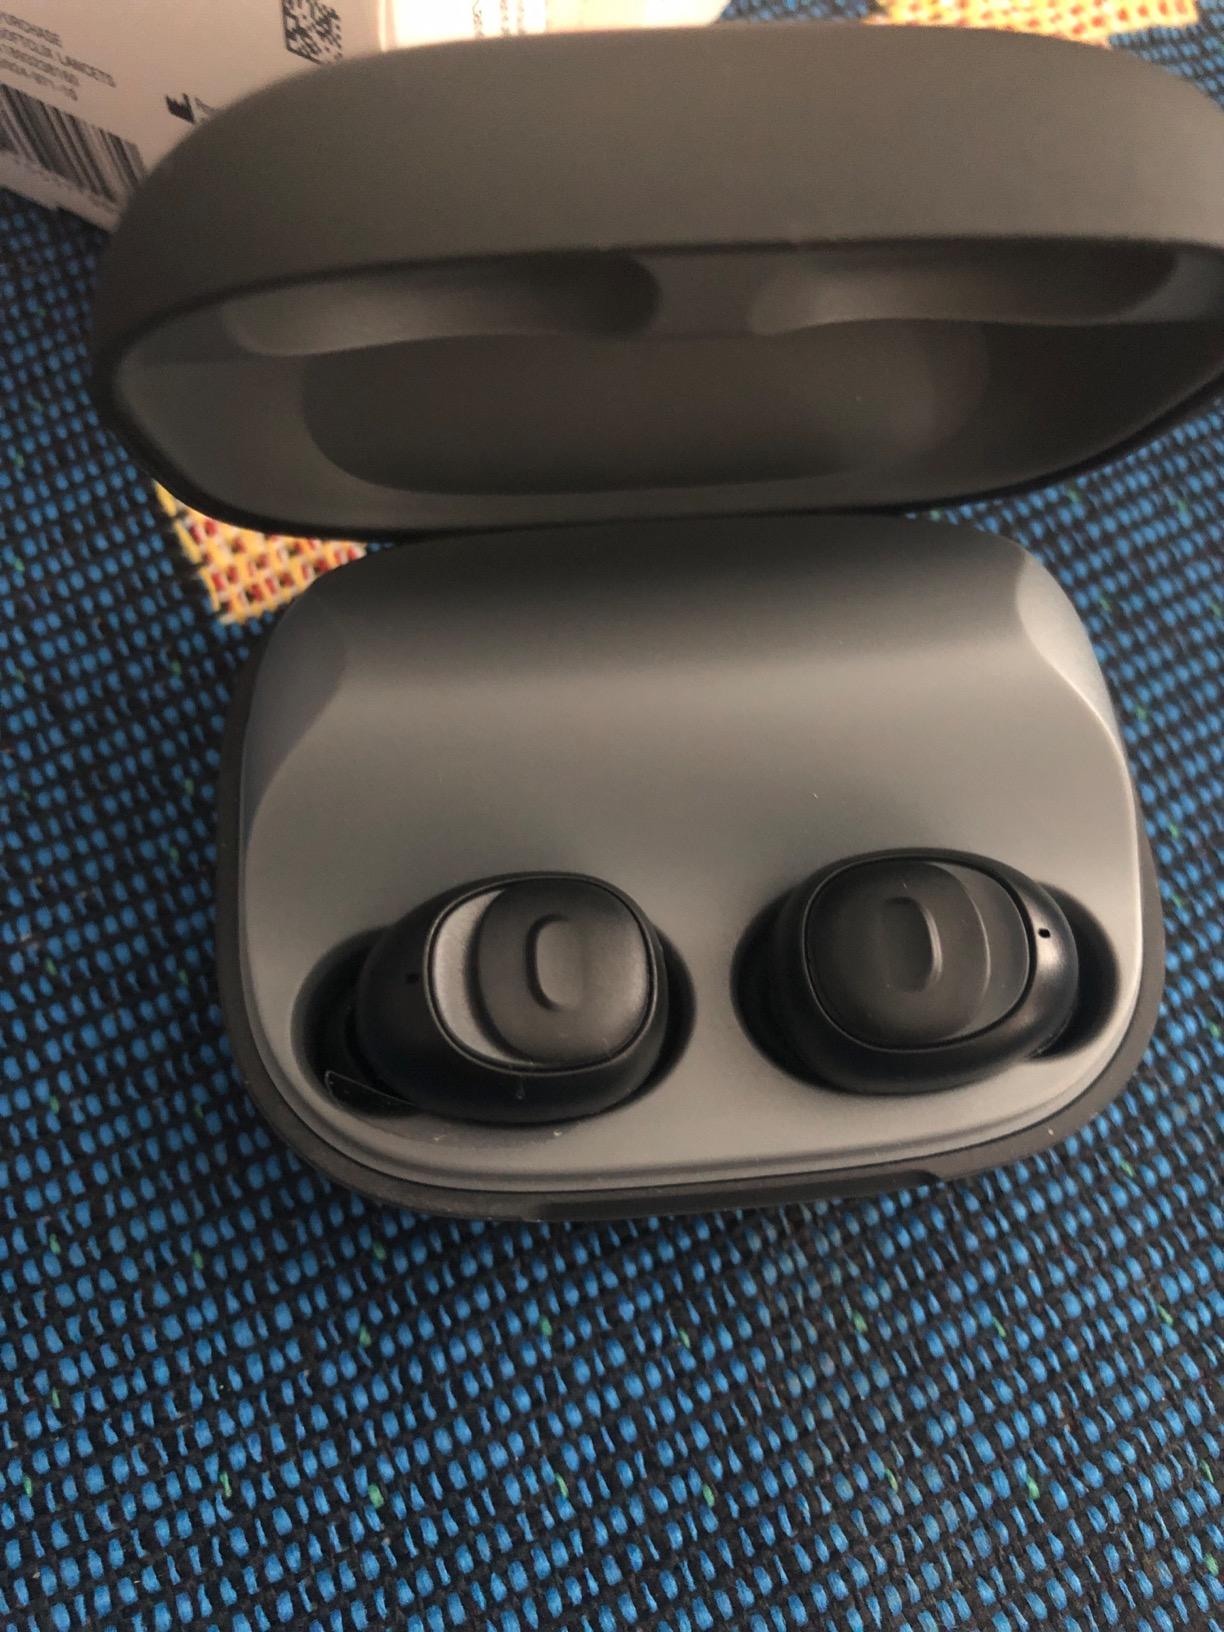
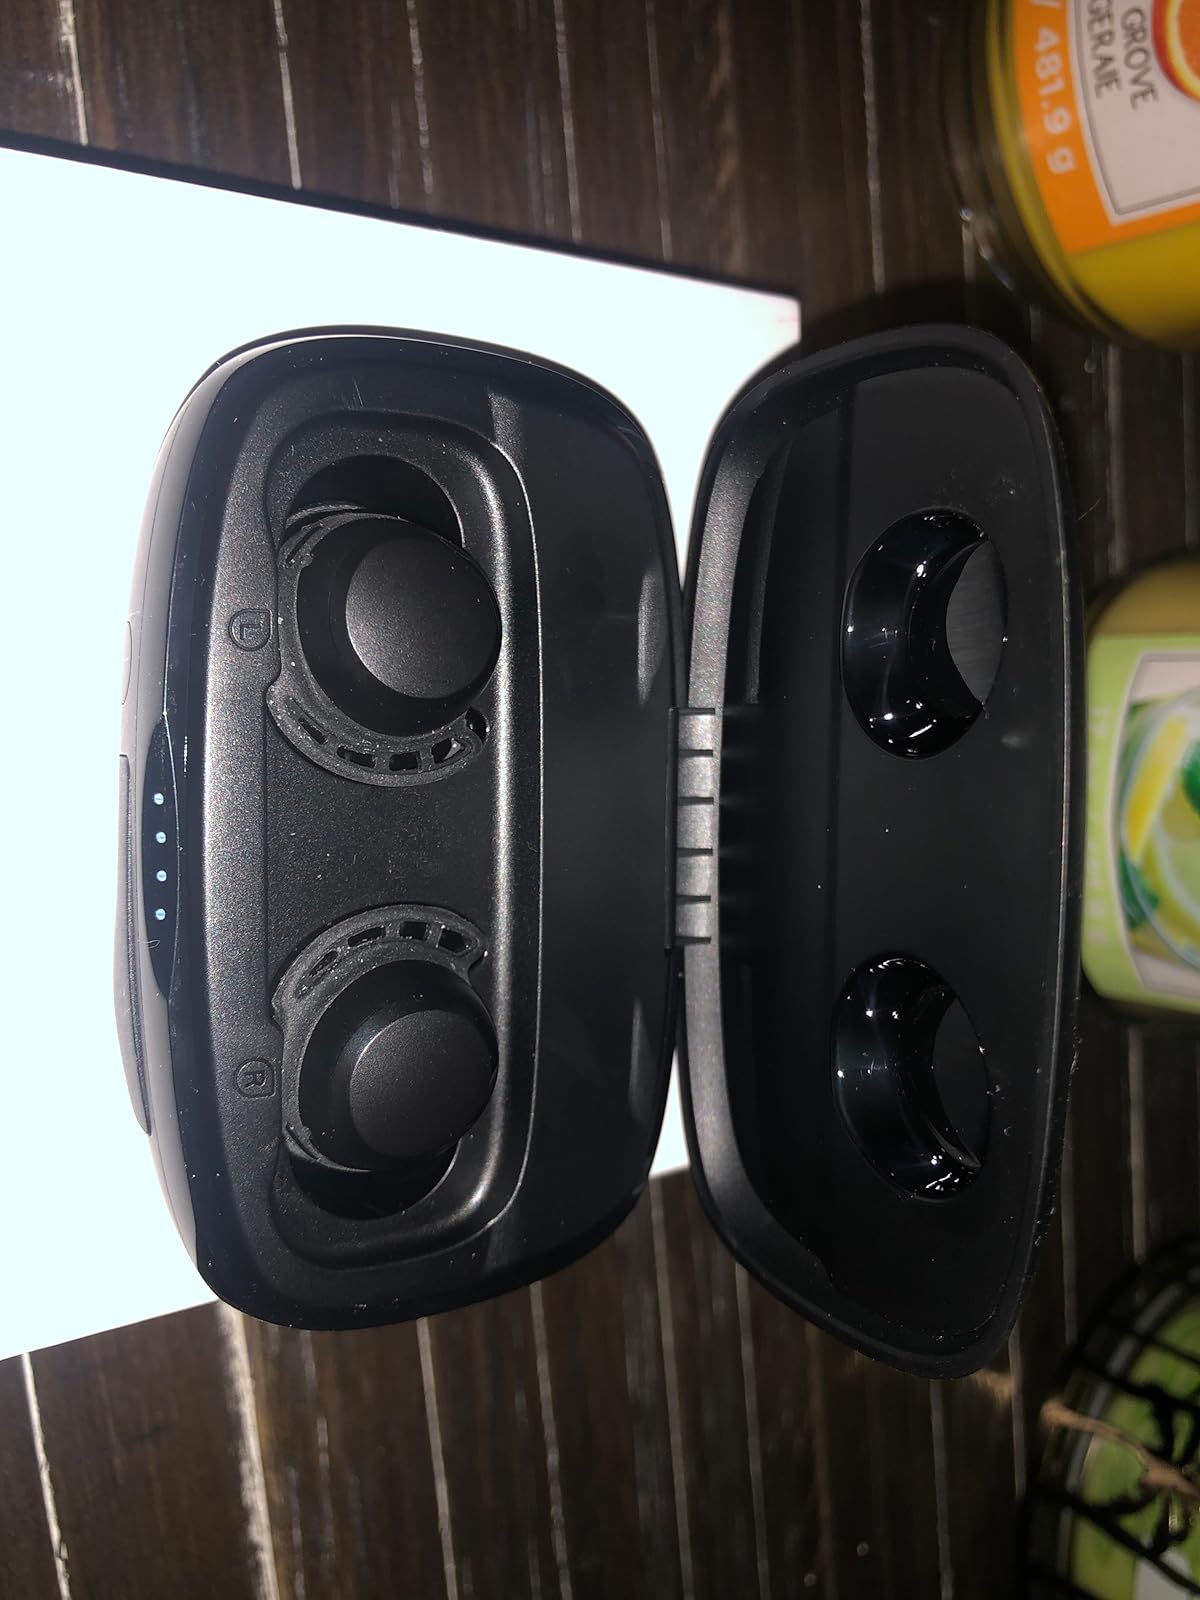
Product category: earbuds
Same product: no